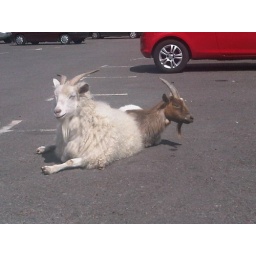
Two goats sitting in a car park in Burley, Hampshire